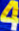
Number: 4